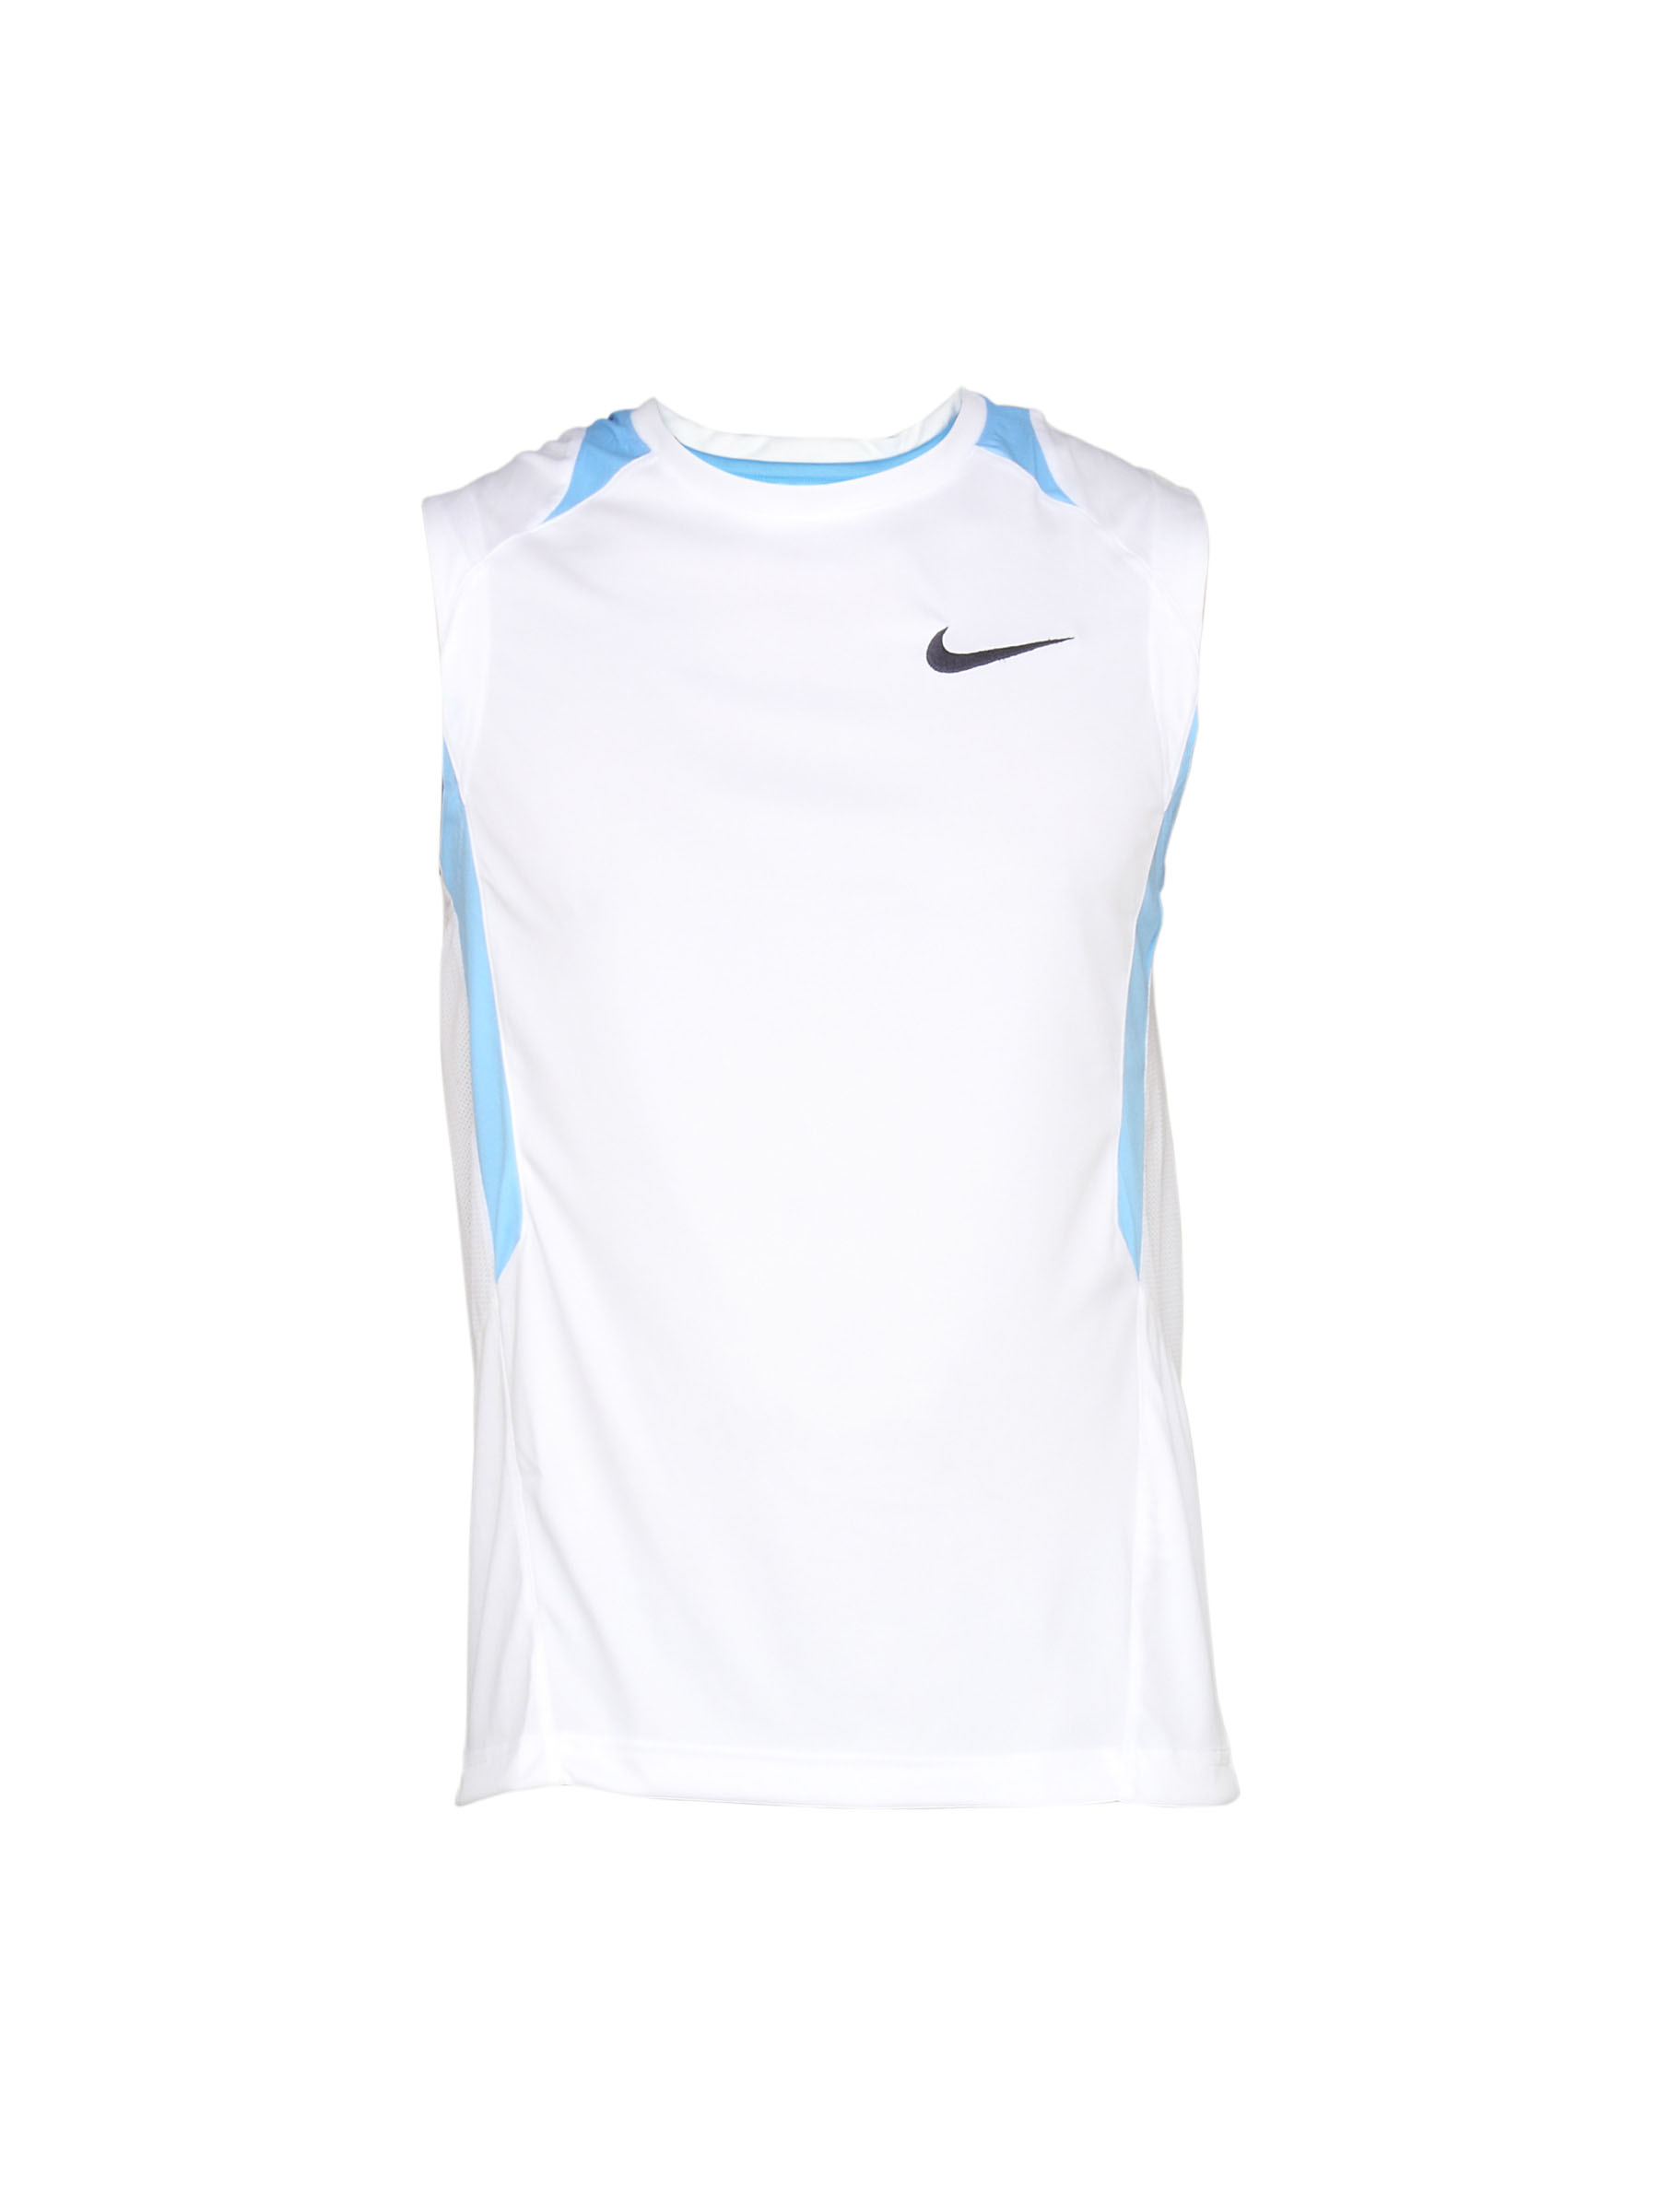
Nike Men's Training White T-shirt
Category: Apparel / Topwear / Tshirts
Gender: Men
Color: White
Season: Summer 2011
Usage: Casual